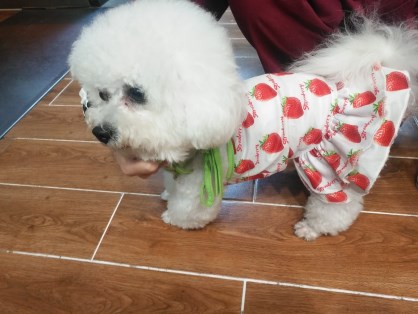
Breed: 3083-n000117-Bichon_Frise